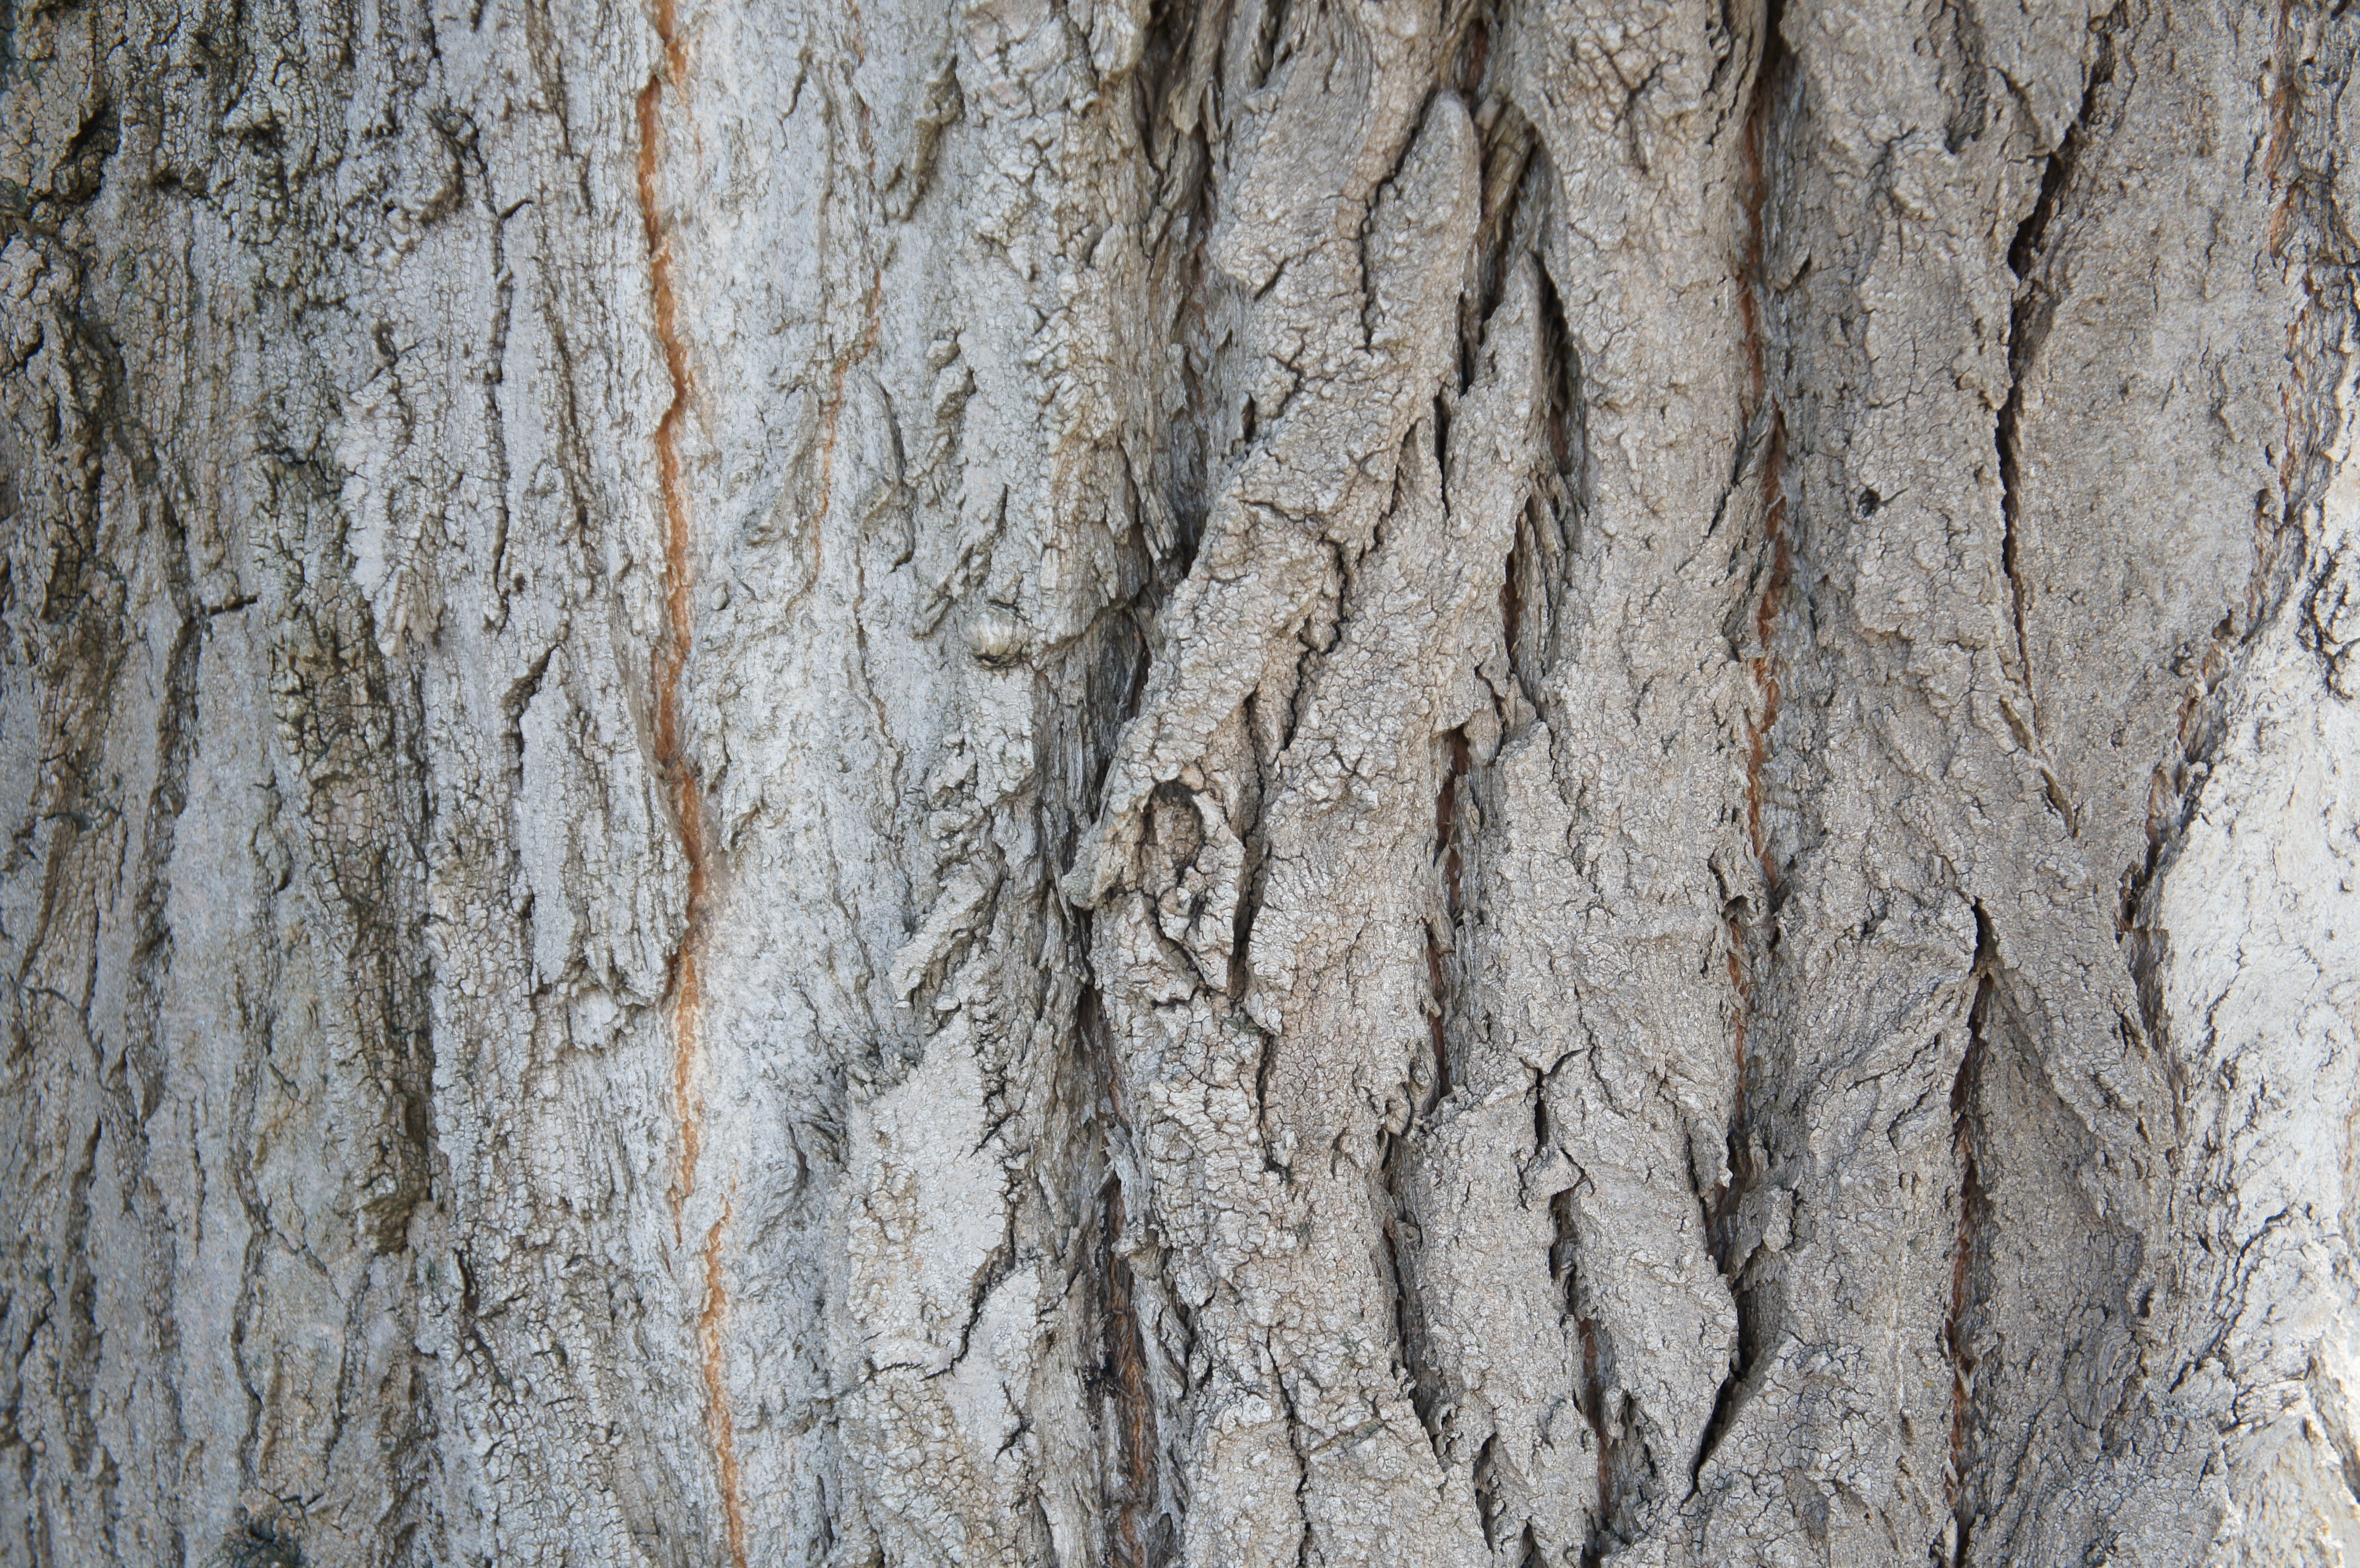
tree, nature, branch, structure, plant, wood, texture, trunk, bark, soil, flowering plant, plant stem, woody plant, land plant